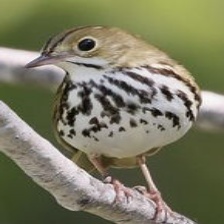
Species: OVENBIRD
Scientific name: SEIURUS AUROCAPILLA